Fairview Presbyterian Church (Fountain Inn, South Carolina)

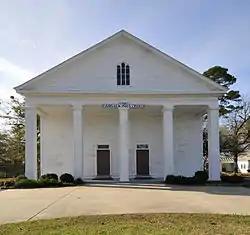
Fairview Presbyterian Church, 2012

Fairview Presbyterian Church is a historic church listed on the National Register of Historic Places near Fountain Inn, South Carolina. The present two-story building, constructed in 1858 in the Greek Revival style, was the fourth building constructed by the church, which was founded in 1786.